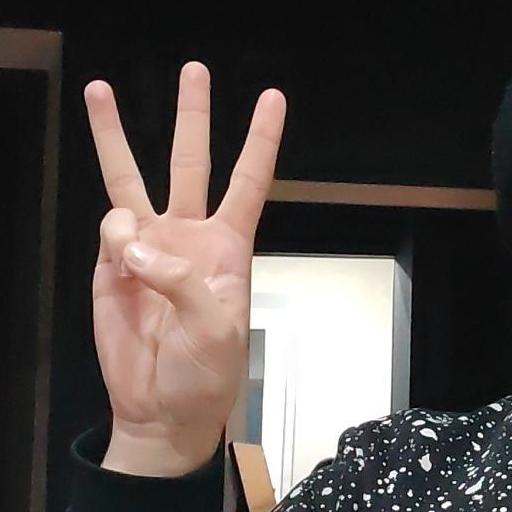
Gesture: three